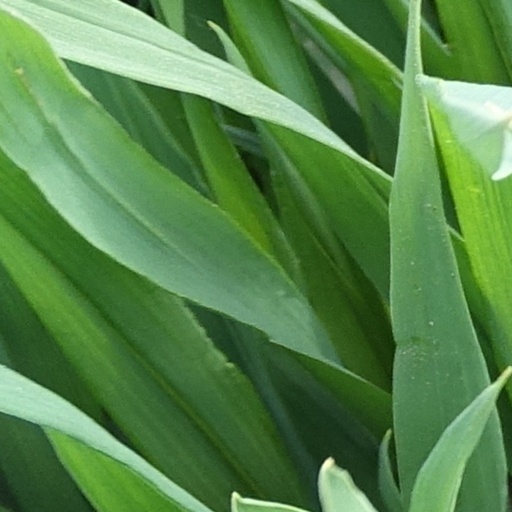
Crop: wheat